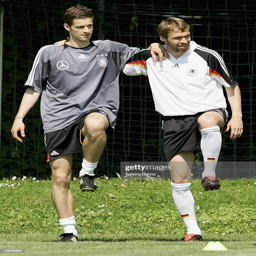
football players warm up during the training session .